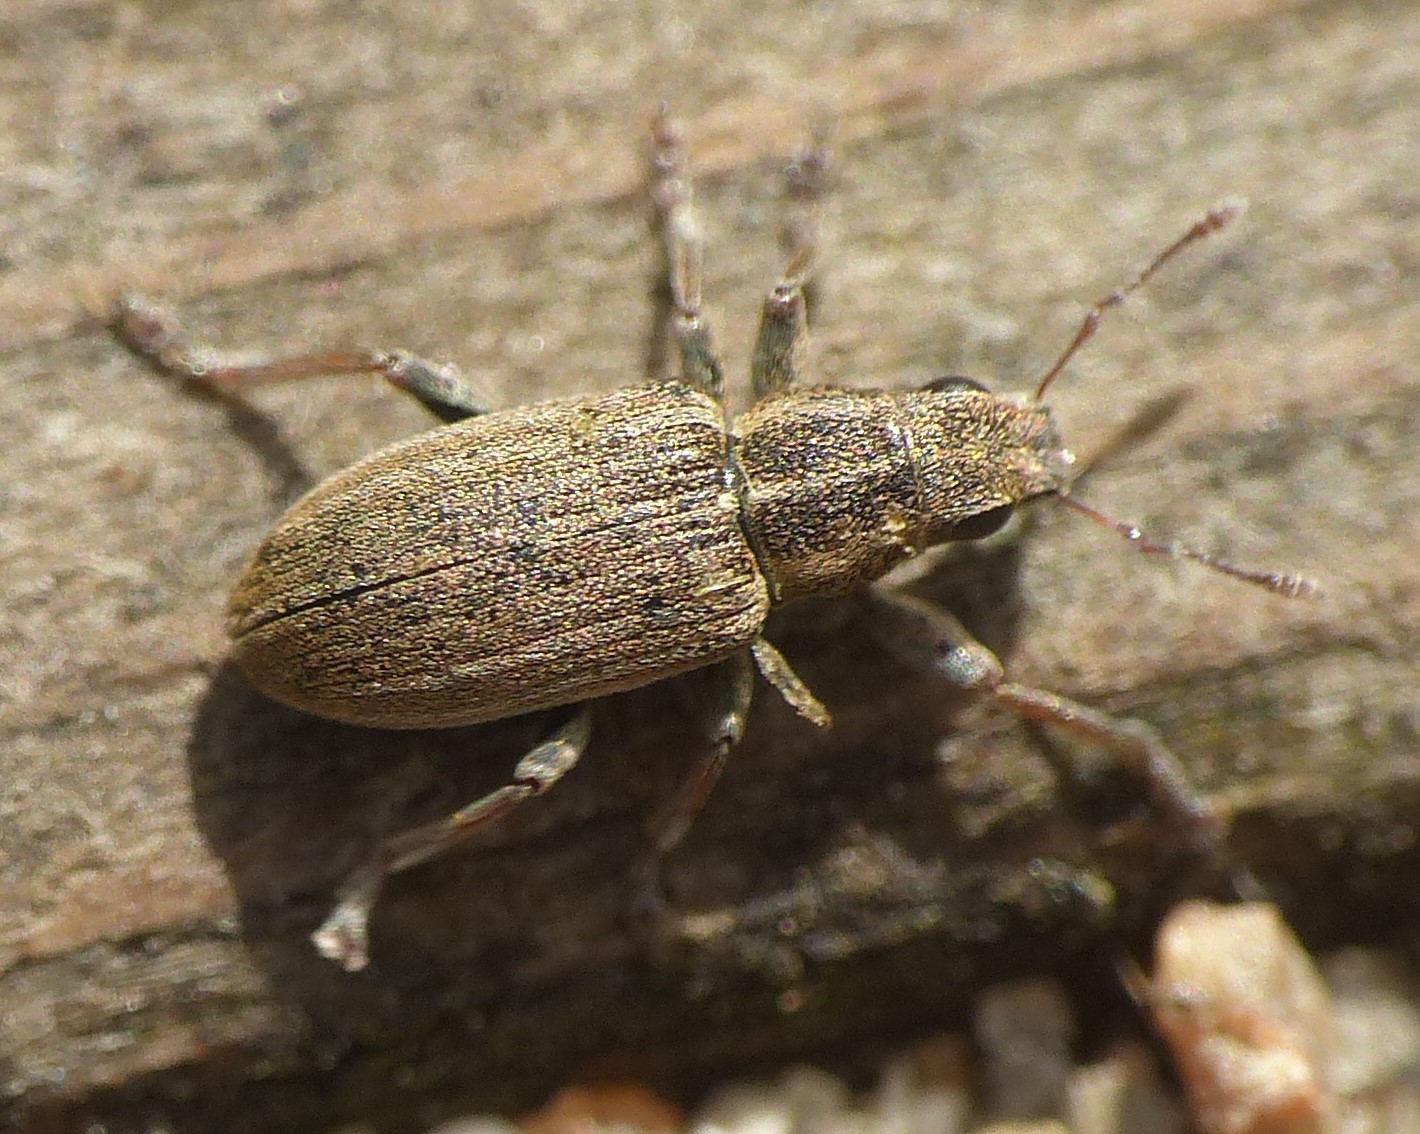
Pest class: pea_leaf_weevil